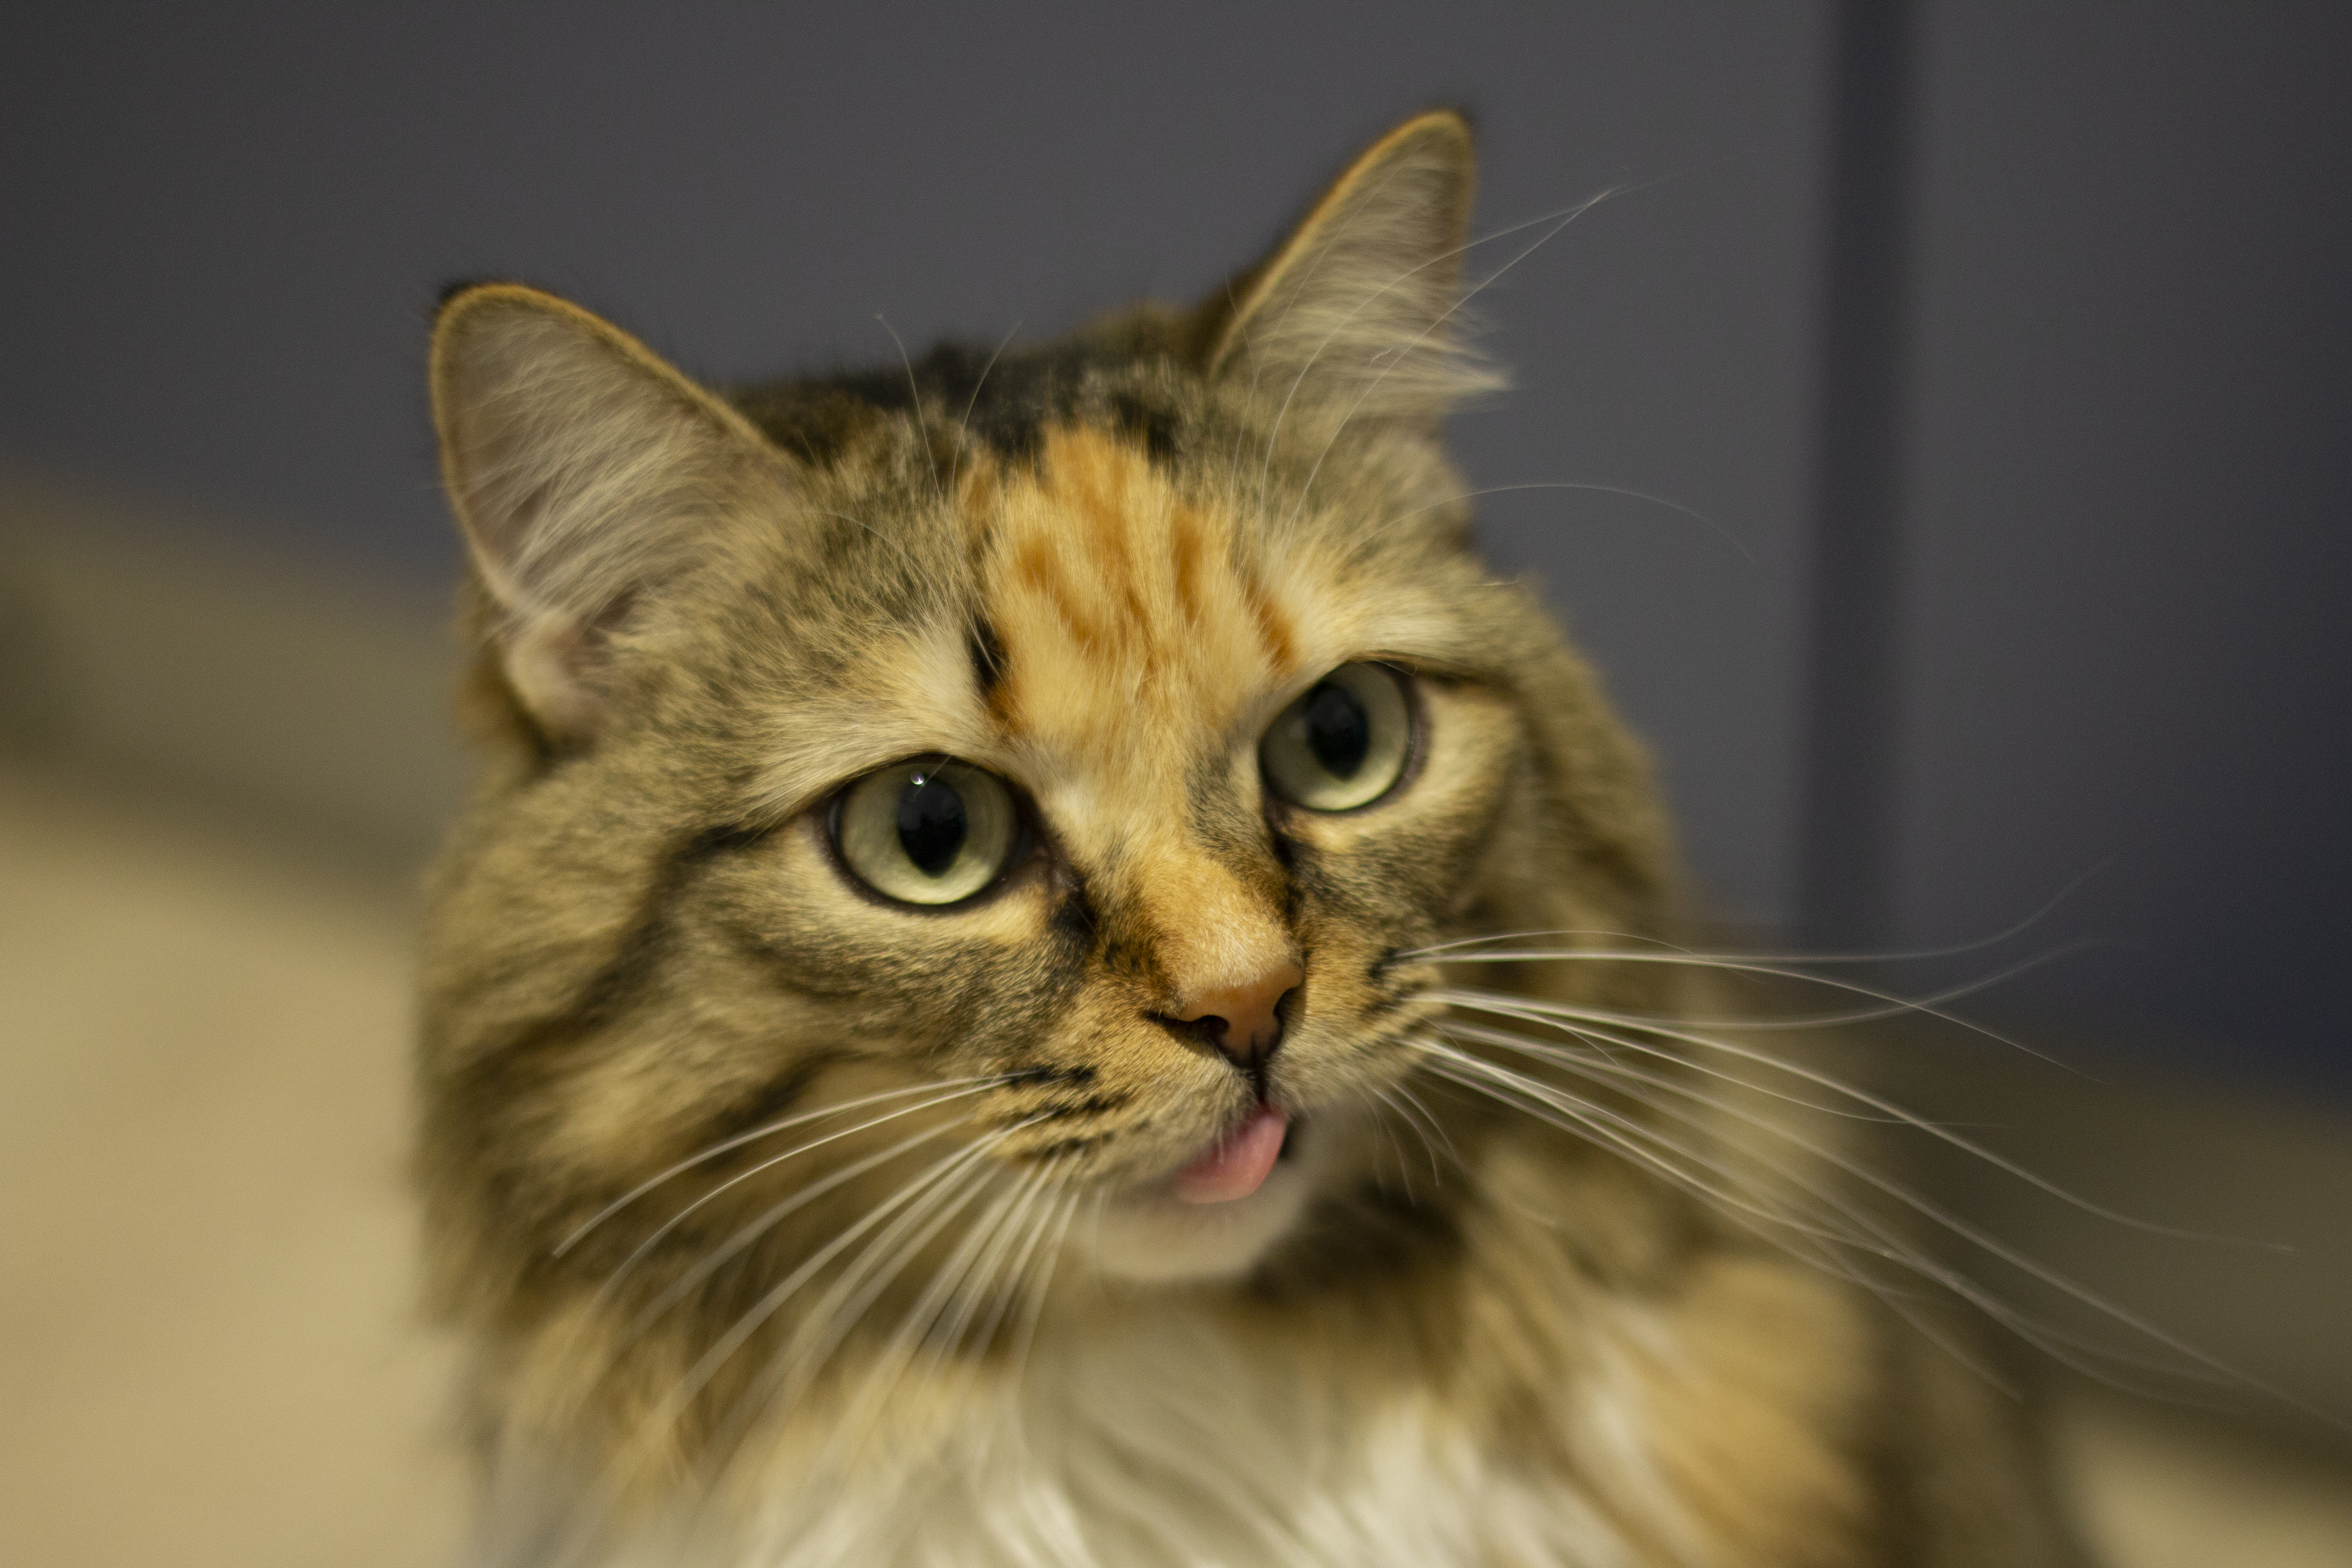
cat, pet, tongue, sly, eyes, mustache, mammal, vertebrate, whiskers, small to medium sized cats, felidae, tabby cat, carnivore, siberian, european shorthair, domestic long haired cat, snout, asian, close up, eye, aegean cat, domestic short haired cat, american bobtail, american curl, british semi longhair, fur, asian semi longhair, australian mist, maine coon, pixie bob, norwegian forest cat, american wirehair, dragon li, kitten, fawn, kurilian bobtail, wild cat, american shorthair